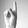
ASL letter: K